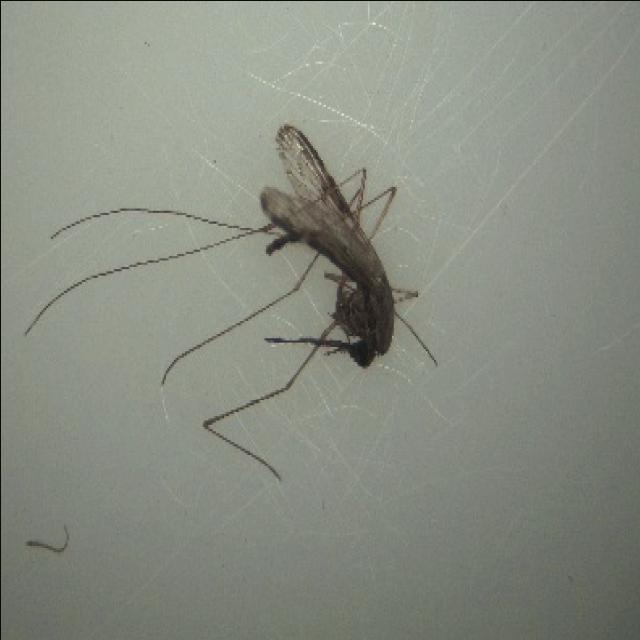
Species: anopheles_sinensis